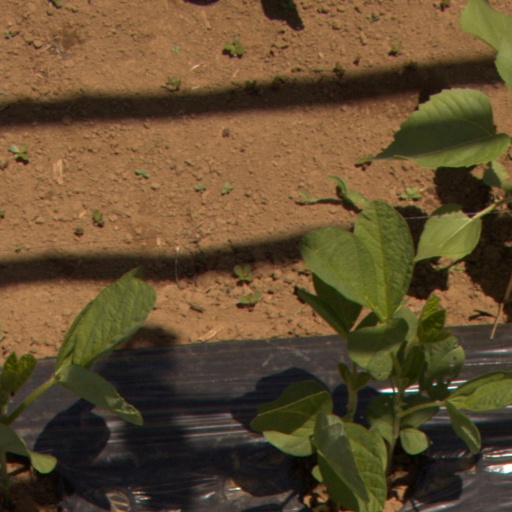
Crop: Jerusalem artichoke